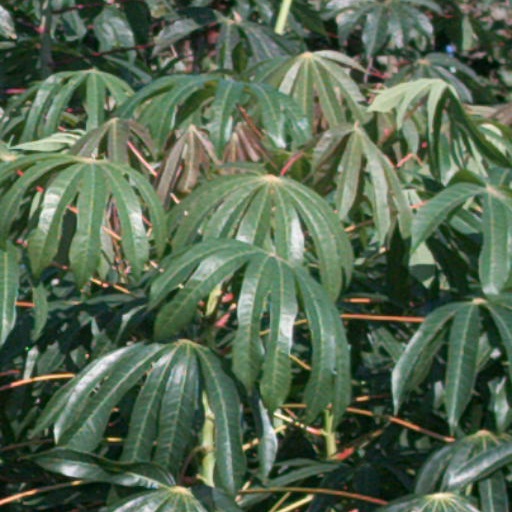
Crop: cassava